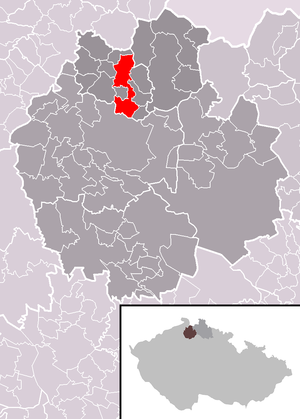
Nový Bor est une ville du district de Česká Lípa, dans la région de Liberec, en Tchéquie. Sa population s'élevait à 11 678 habitants en 2019.